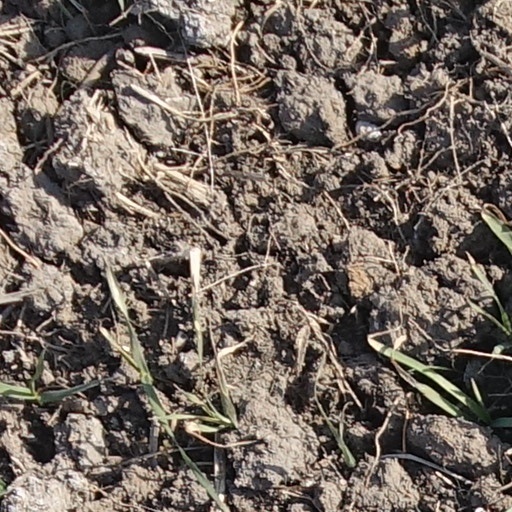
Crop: wheat